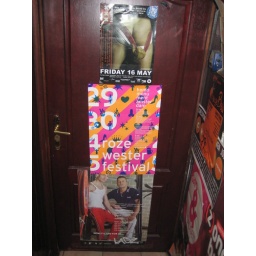
various gay posters on a gay bathroom door in a gay baserment - amsterdam